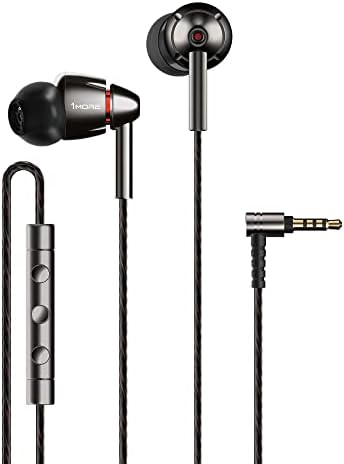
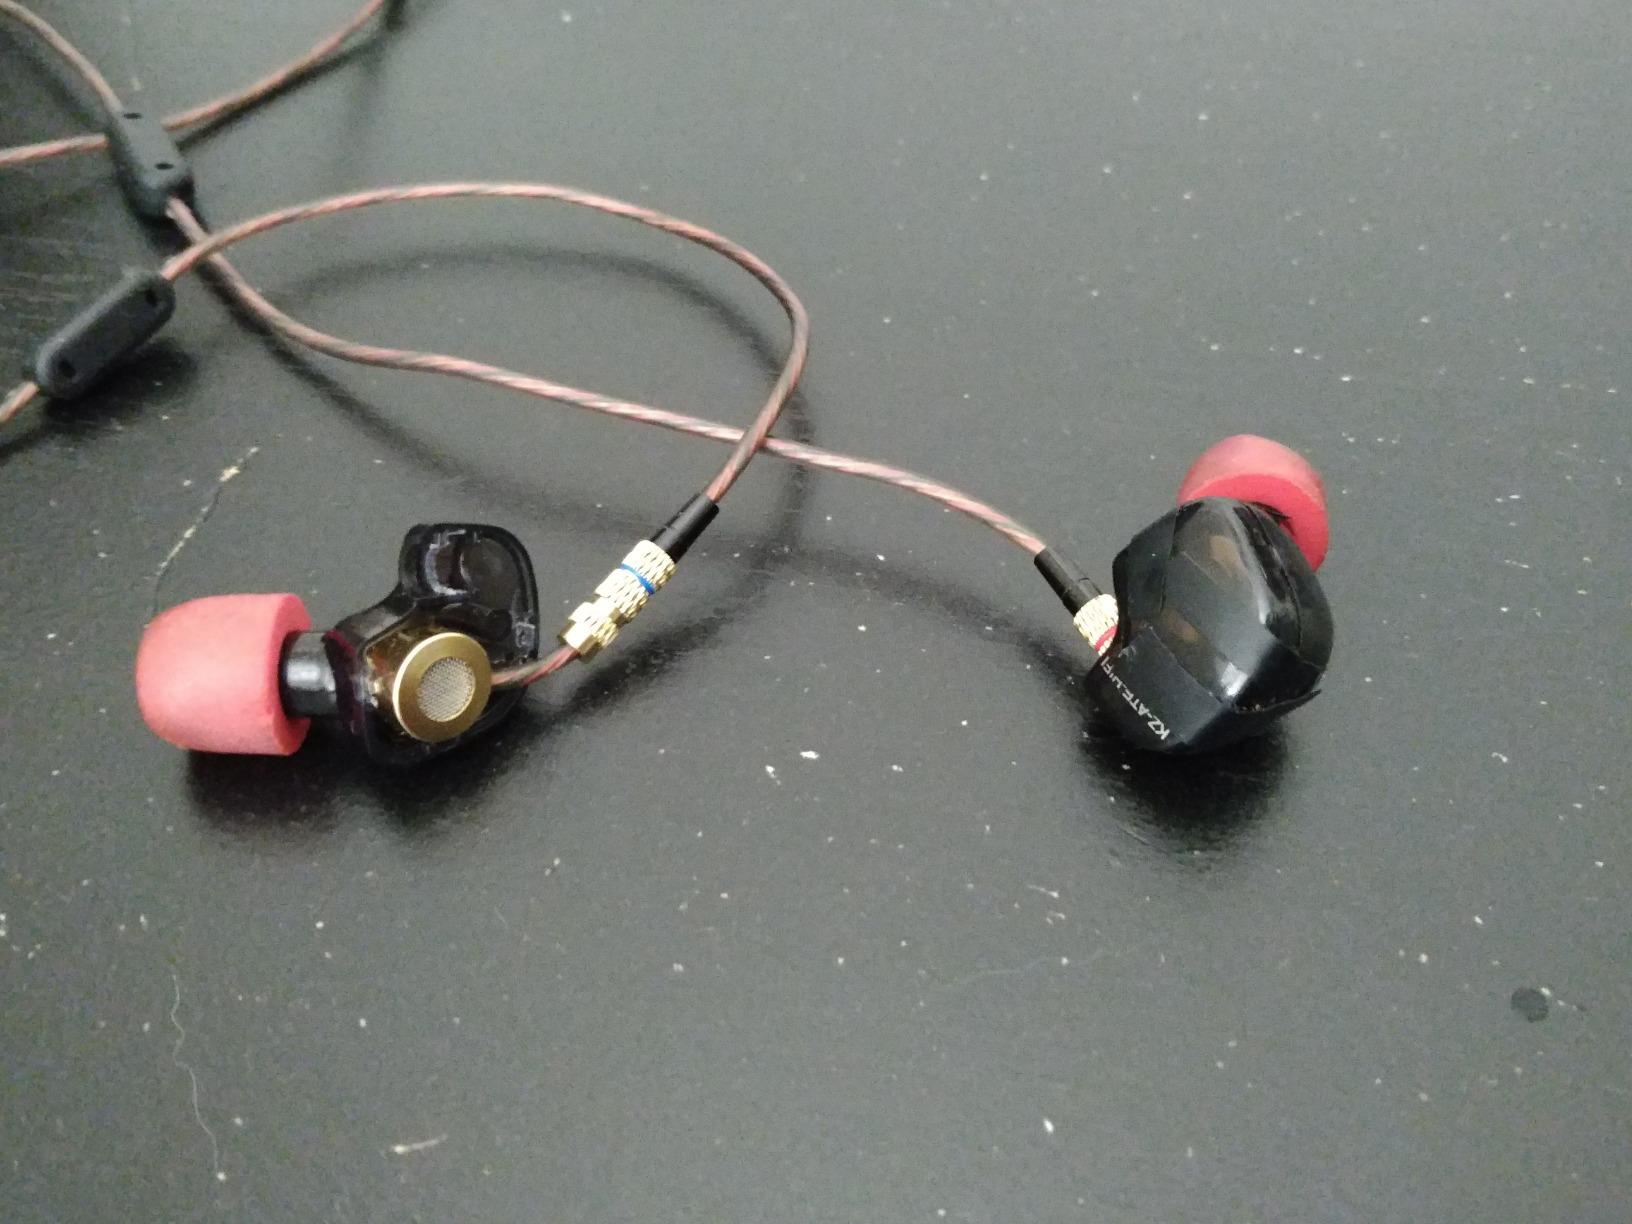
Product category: headphones
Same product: no